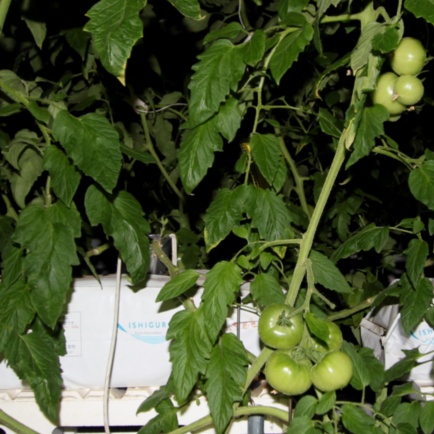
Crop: tomato